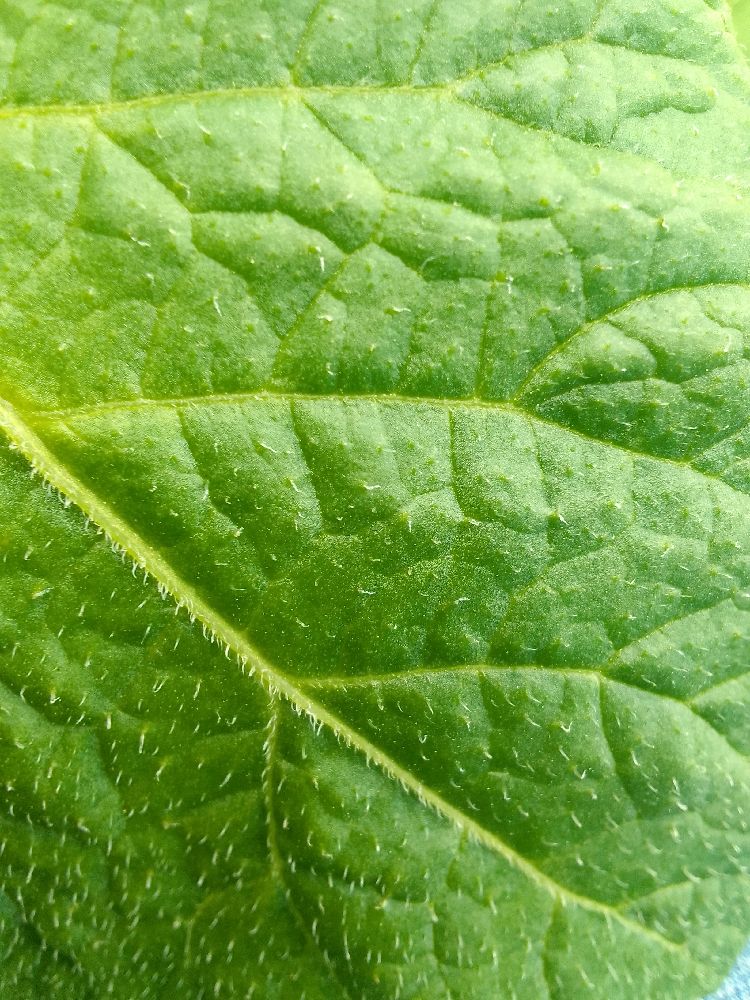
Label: Healthy